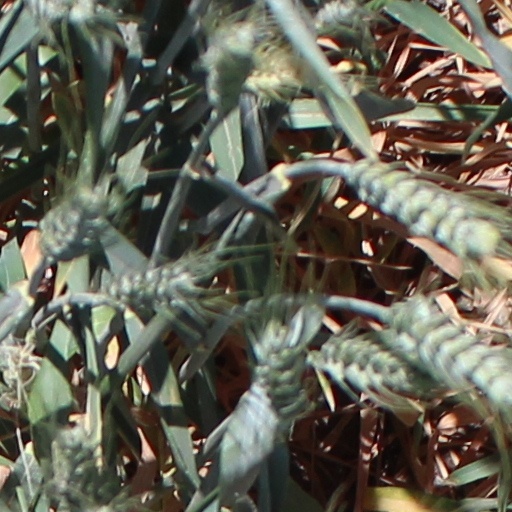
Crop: wheat